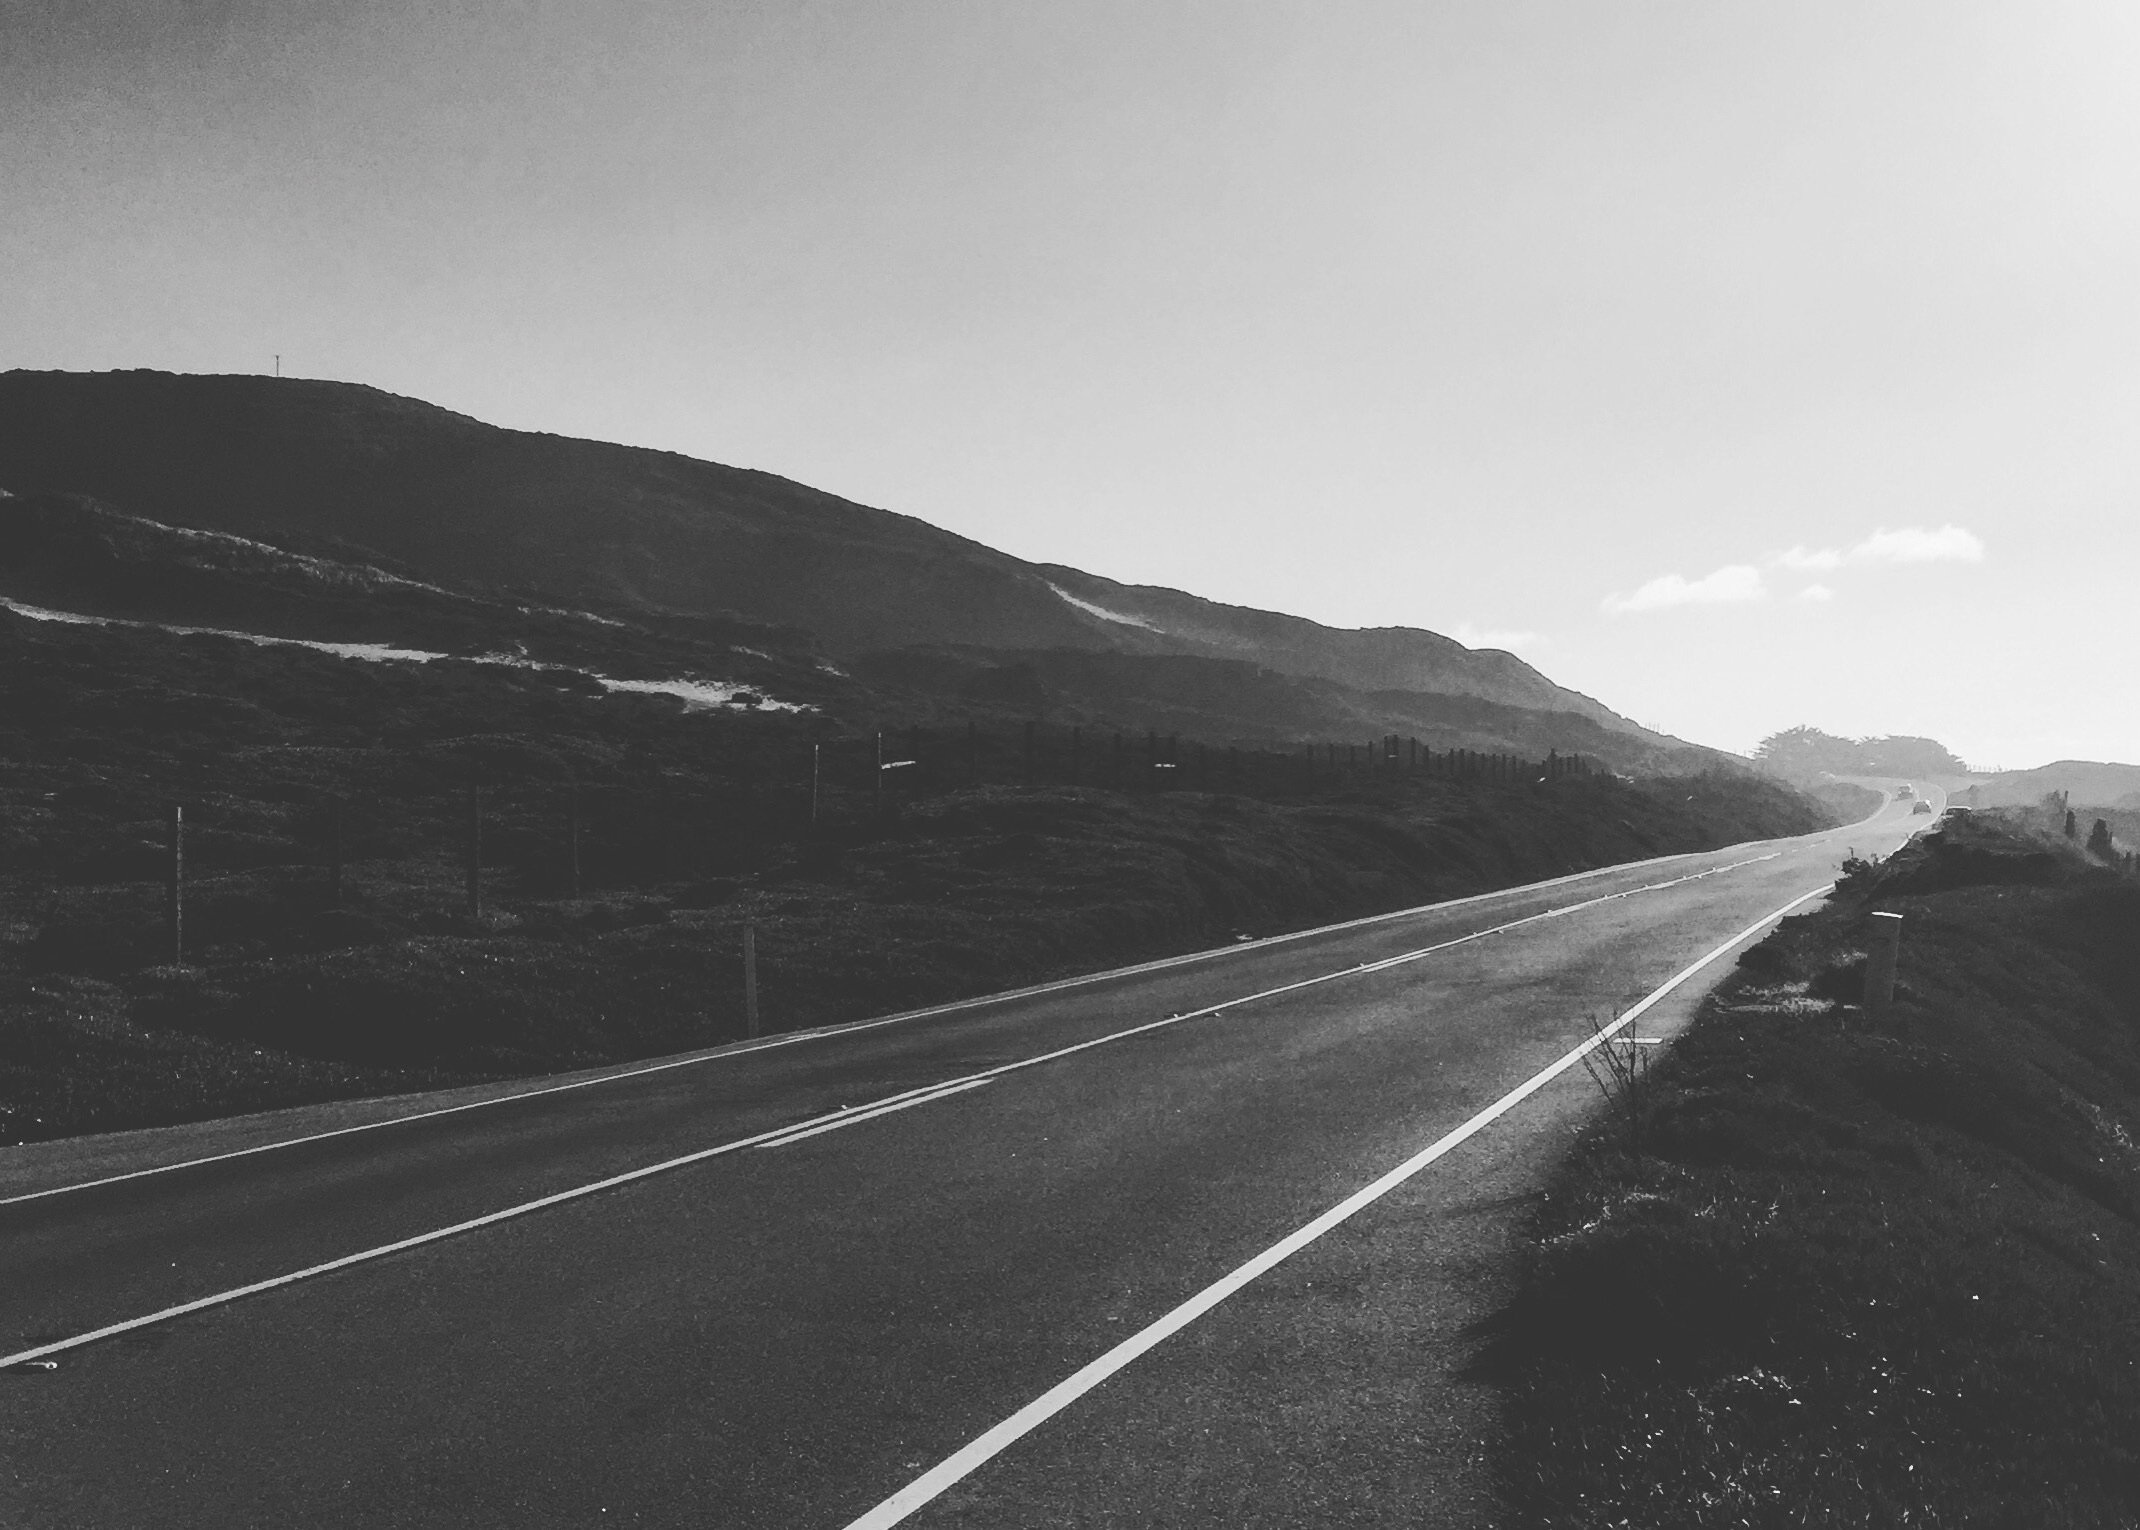
coast, horizon, mountain, snow, cloud, black and white, road, white, hill, highway, asphalt, monochrome, road trip, infrastructure, monochrome photography, atmospheric phenomenon, mountainous landforms